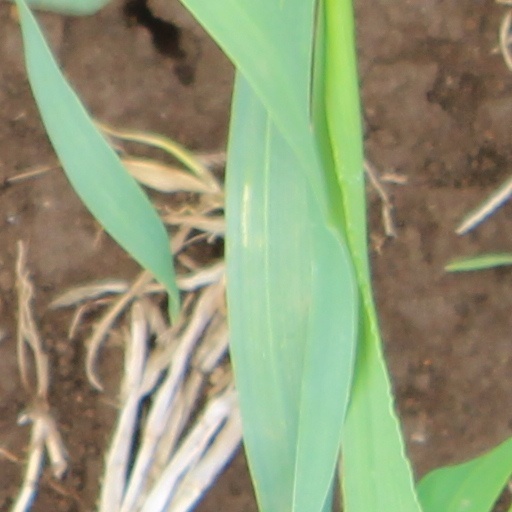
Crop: wheat